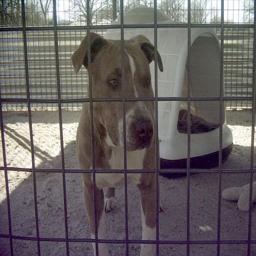
Animal: dogs